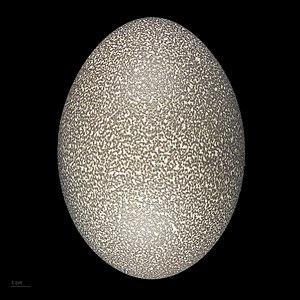
L’Émeu d’Australie est la seule espèce encore vivante de nos jours de la famille des dromaiidés. Pouvant atteindre deux mètres de haut, c'est aussi, par sa taille, le deuxième plus grand oiseau du monde actuel derrière les deux autruches. Cet oiseau brun, au plumage original, est commun sur presque tout le territoire australien bien qu'il évite les régions trop densément peuplées, les zones trop humides ou trop sèches. Il peut voyager sur de grandes distances d'un bon pas et si besoin courir à 55 km/h. Ce sont des oiseaux nomades capables de parcourir de nombreux kilomètres à la recherche d'une nourriture variée à base de plantes et d'insectes.